Six-column beam engine

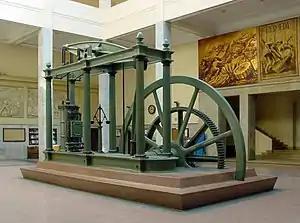
Six-column engine by Napier of London (1859). One of the first beam engines in Spain, it drove coining presses at the Royal Spanish Mint until the end of the 19th century. Now preserved at the Universidad Politécnica de Madrid

Six-column beam engines are a type of beam engine, where the beam's central pivot is supported on a cast-iron frame or 'bedstead', supported on six iron columns.